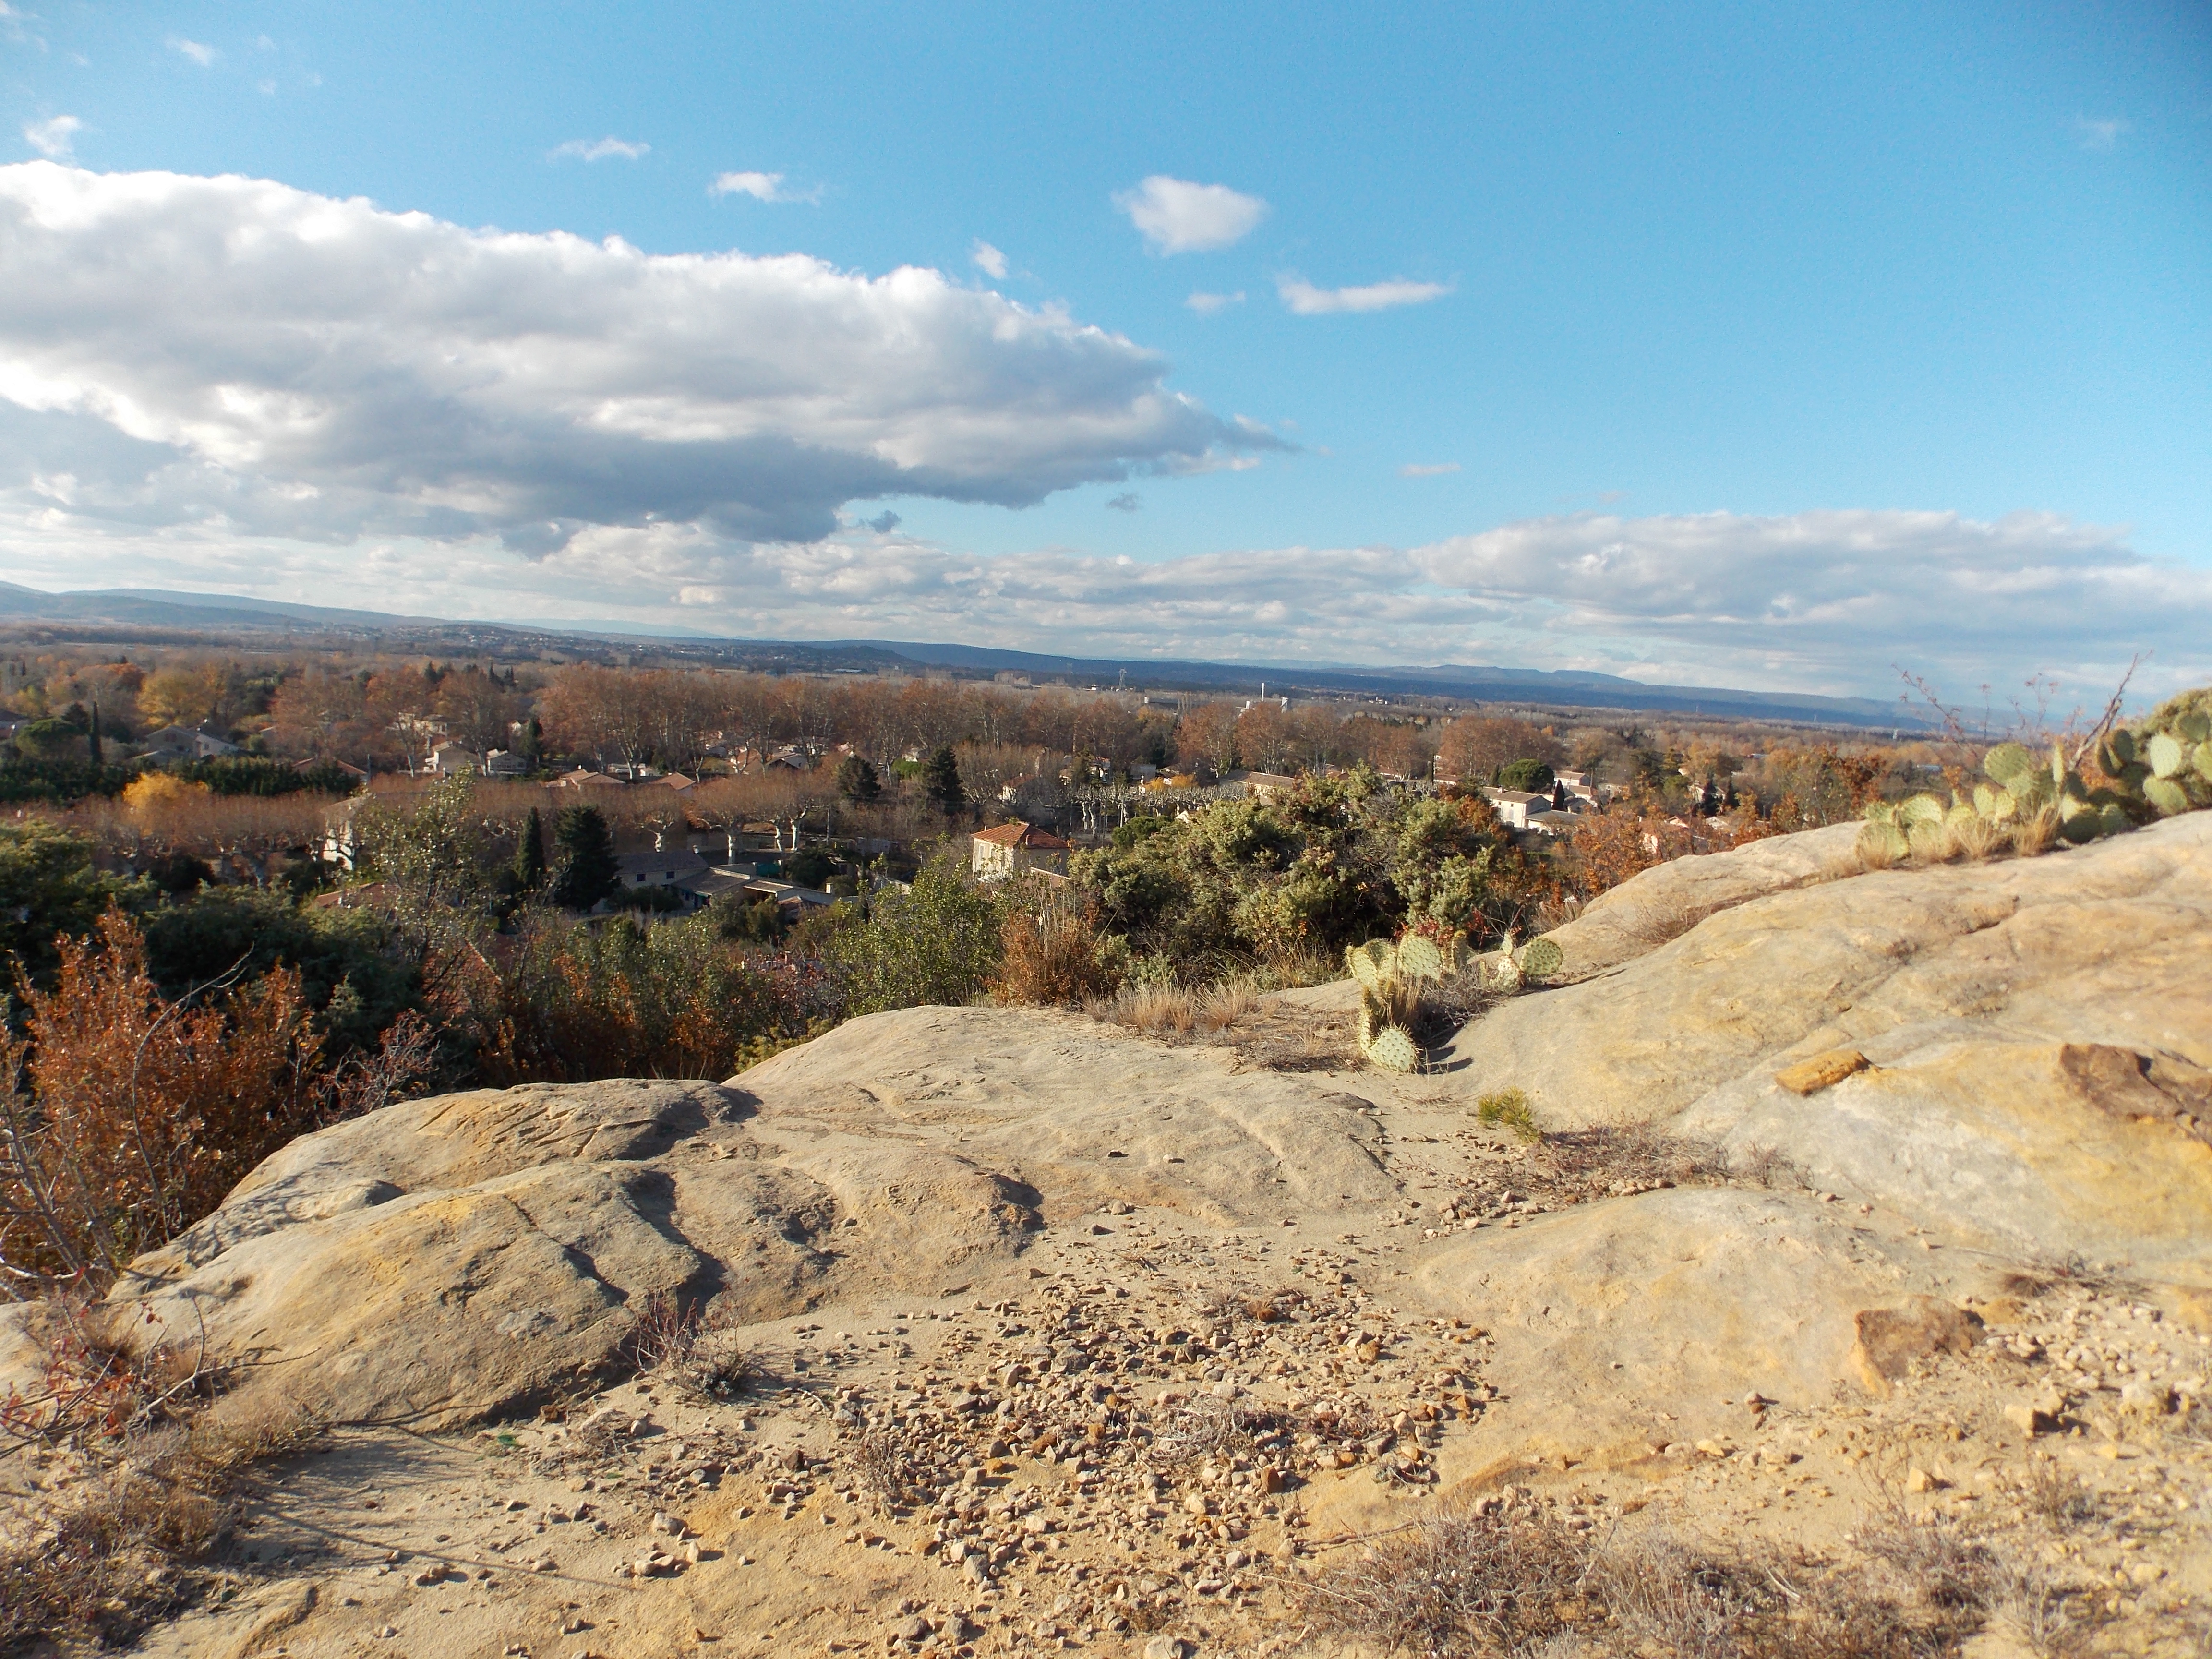
mountain, landscape, tree, cloud, nature, plant, sky, leaf, forest, adventure, walk, path, photography, badlands, wilderness, soil, hill, shrubland, rock, ridge, geology, ecoregion, terrain, escarpment, plant community, trail, formation, grass, meteorological phenomenon, steppe